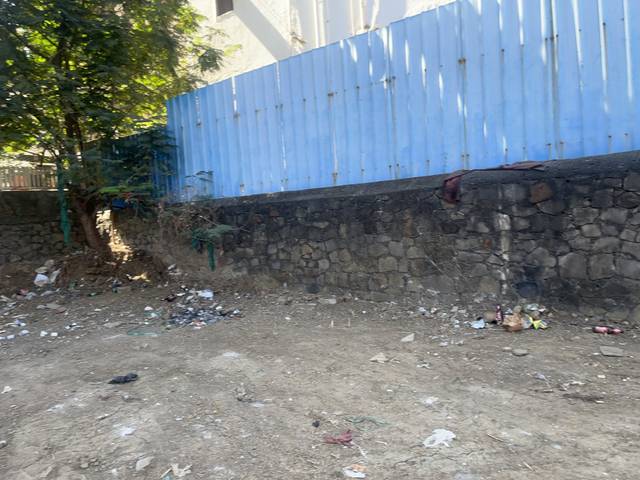
Region: India
Coordinates: 19.201, 72.845